Leipzig–Dresden railway

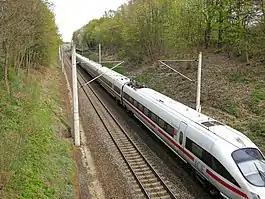
Leipzig–Dresden railway

The Leipzig–Dresden line is a German railway line. It was built by the Leipzig–Dresden Railway Company between 1837 and 1839. It was the first long-distance railway and the first railway using only steam traction in Germany. It also included the first standard gauge railway tunnel in continental Europe. The Dresden Leipzig railway station was the first railway station in Dresden, the capital of Saxony. It was the terminus of the Liepzig-Dresden railway.